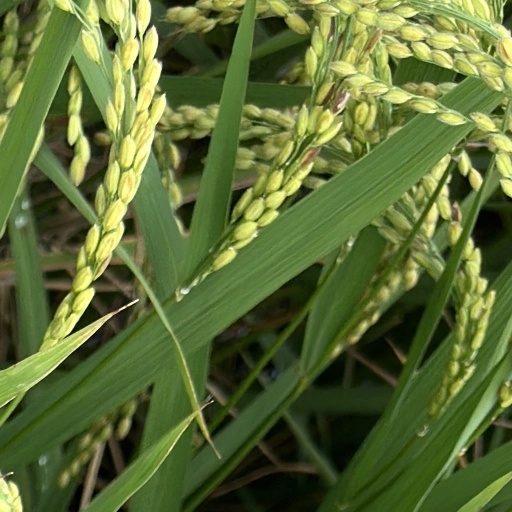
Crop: rice